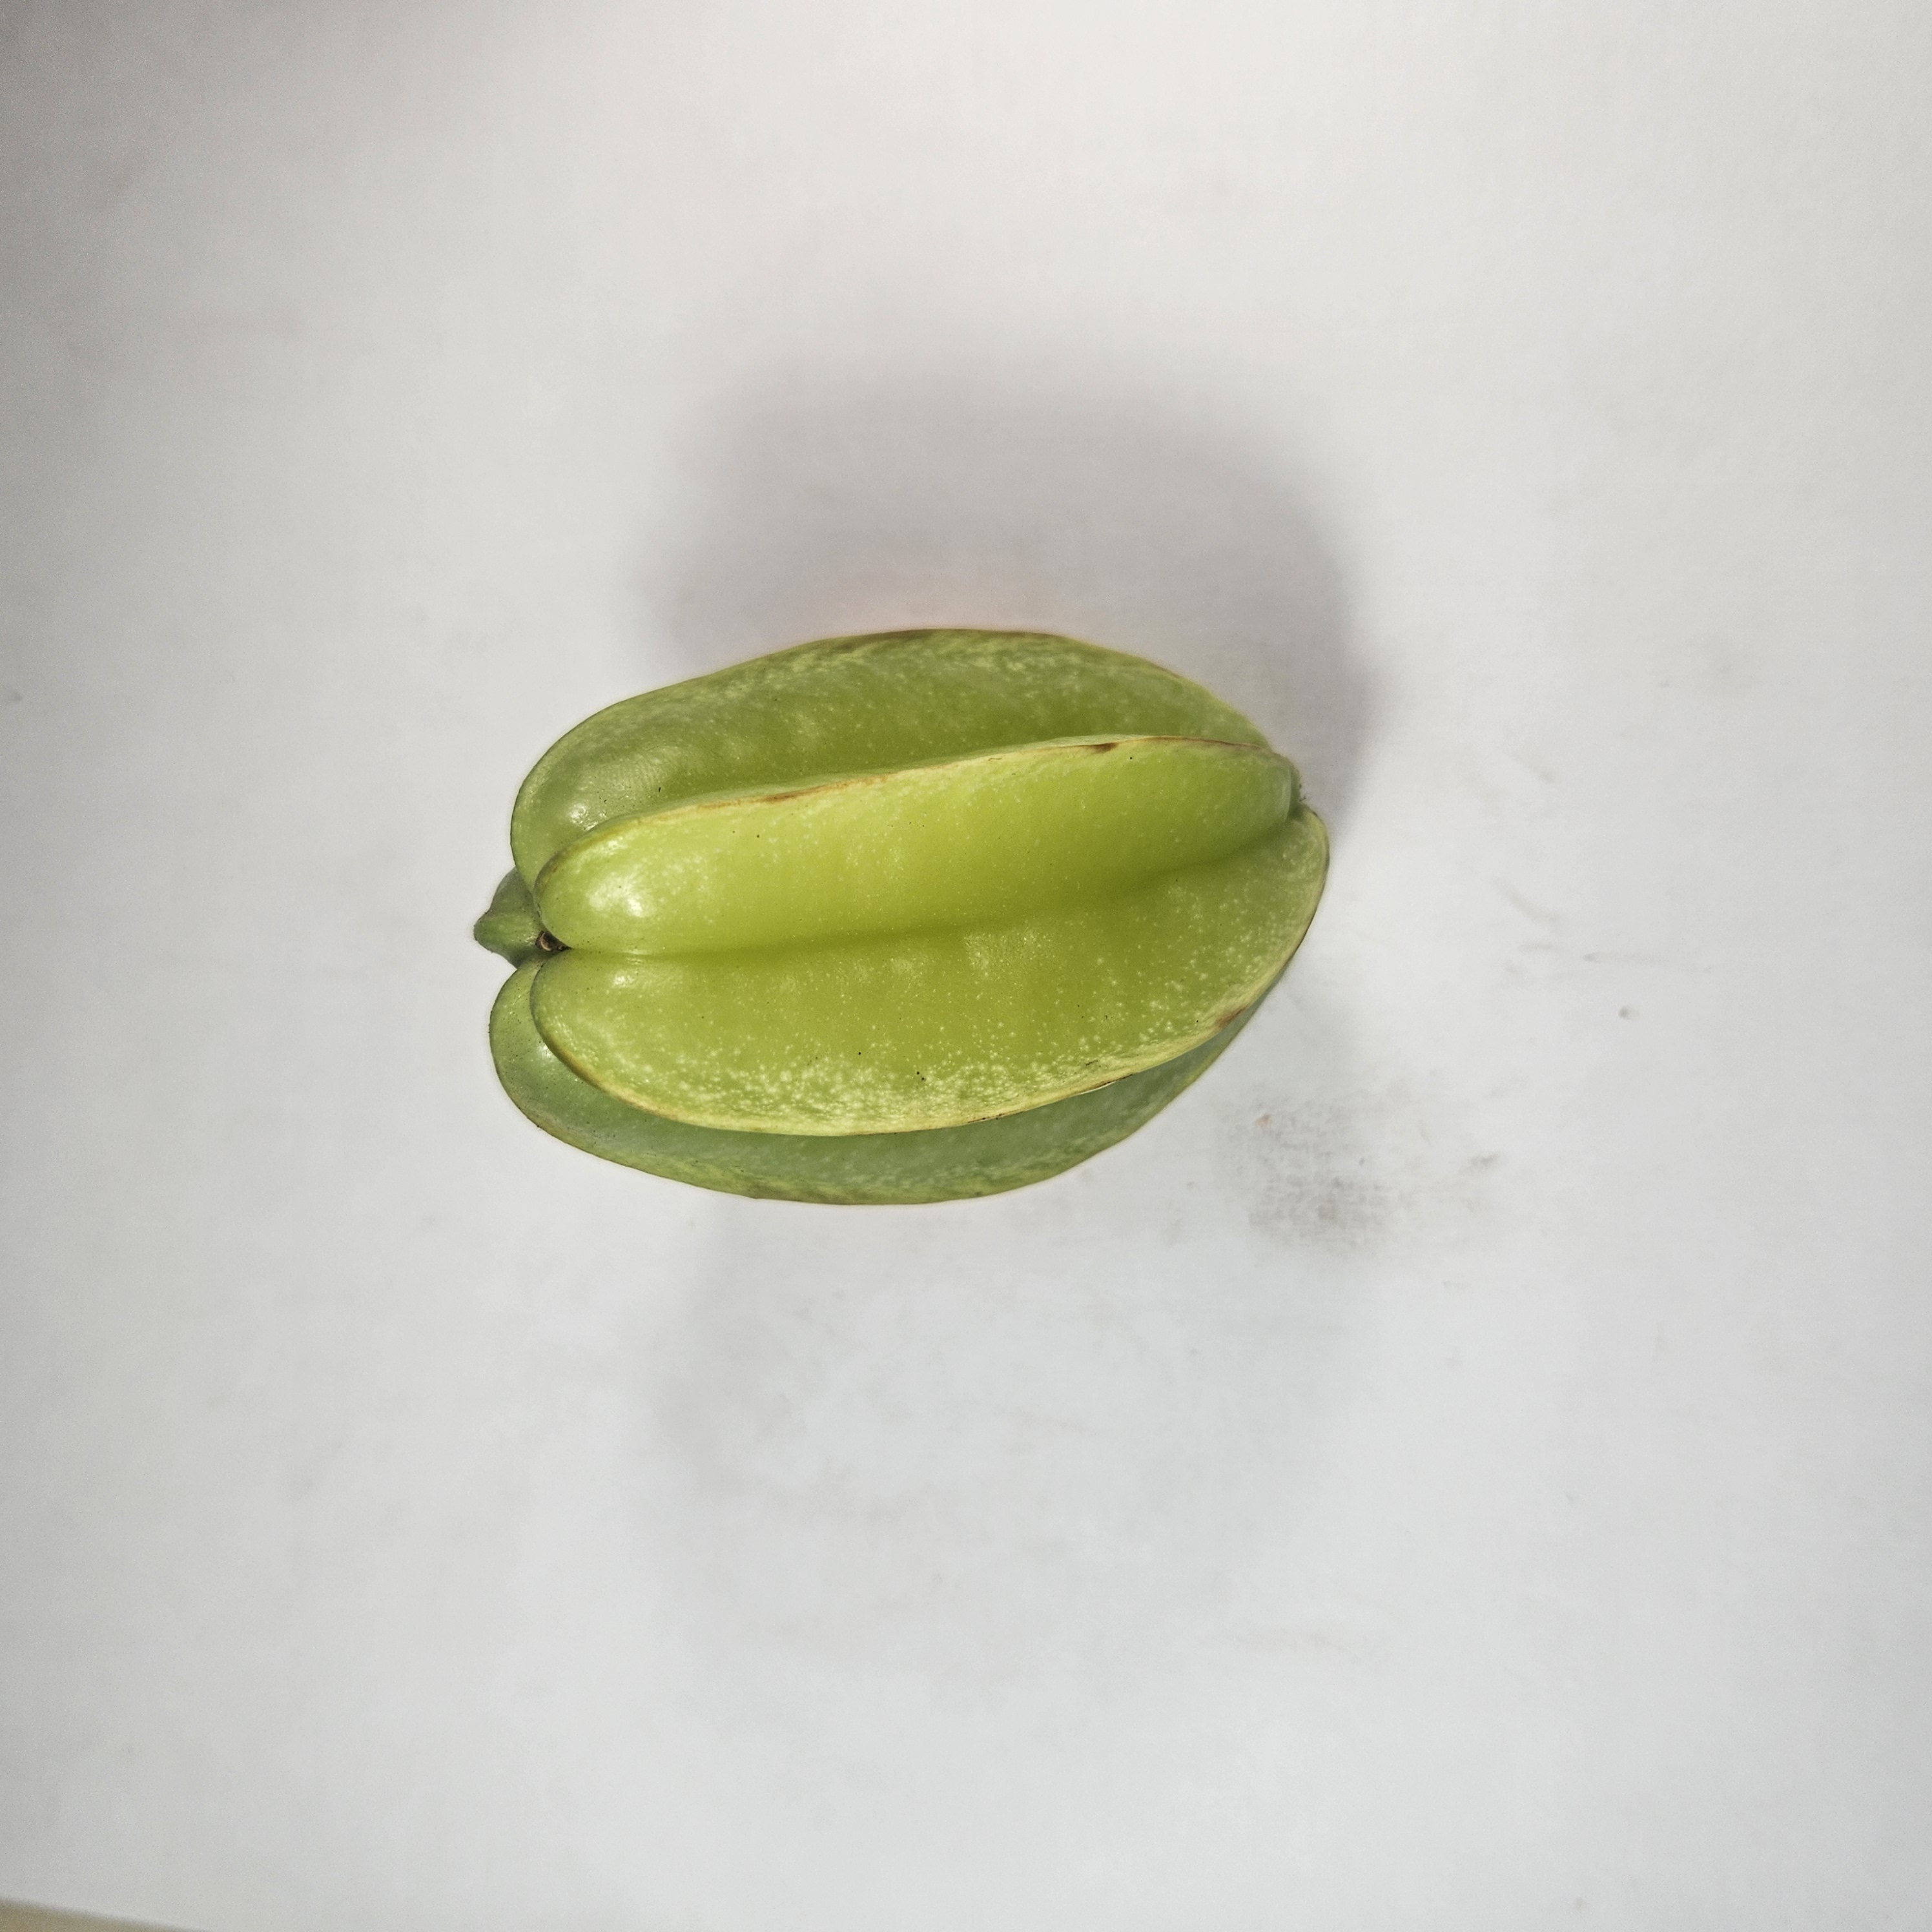
Label: Healthy Fruits